Expulsion of Andalusi Christians in 1126

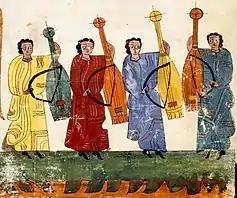
Mozarabic painting in a 10th-century manuscript.

After the Umayyad conquest of Spain, the Muslim occupiers were a minority Arab-Berber elite ruling over a large mass of subjugated Christian inhabitants. The remoteness of the territory made it difficult to bring reinforcements to impose their religion. Thus, Muslim rulers established implicit pacts with Christian populations to avoid large-scale military confrontations with the native population (a "divide and conquer" policy). Under these terms, Iberian Christians were allowed to avoid conversion to Islam by agreeing to conditions negotiated by the Muslim occupiers. These conditions included granting a degree of religious tolerance to Catholics in exchange for paying heavy taxes (jizya) and recognizing the authority of the Islamic monarch, who, as their lord, would grant protection to his Christian vassals—similar to the vassal-lord relationship found in all medieval monarchies.